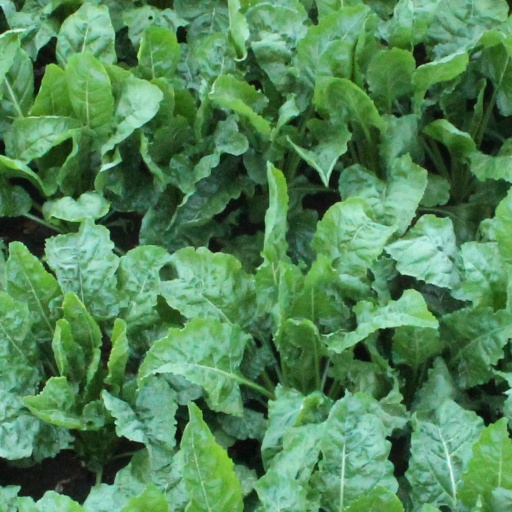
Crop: sugar beet